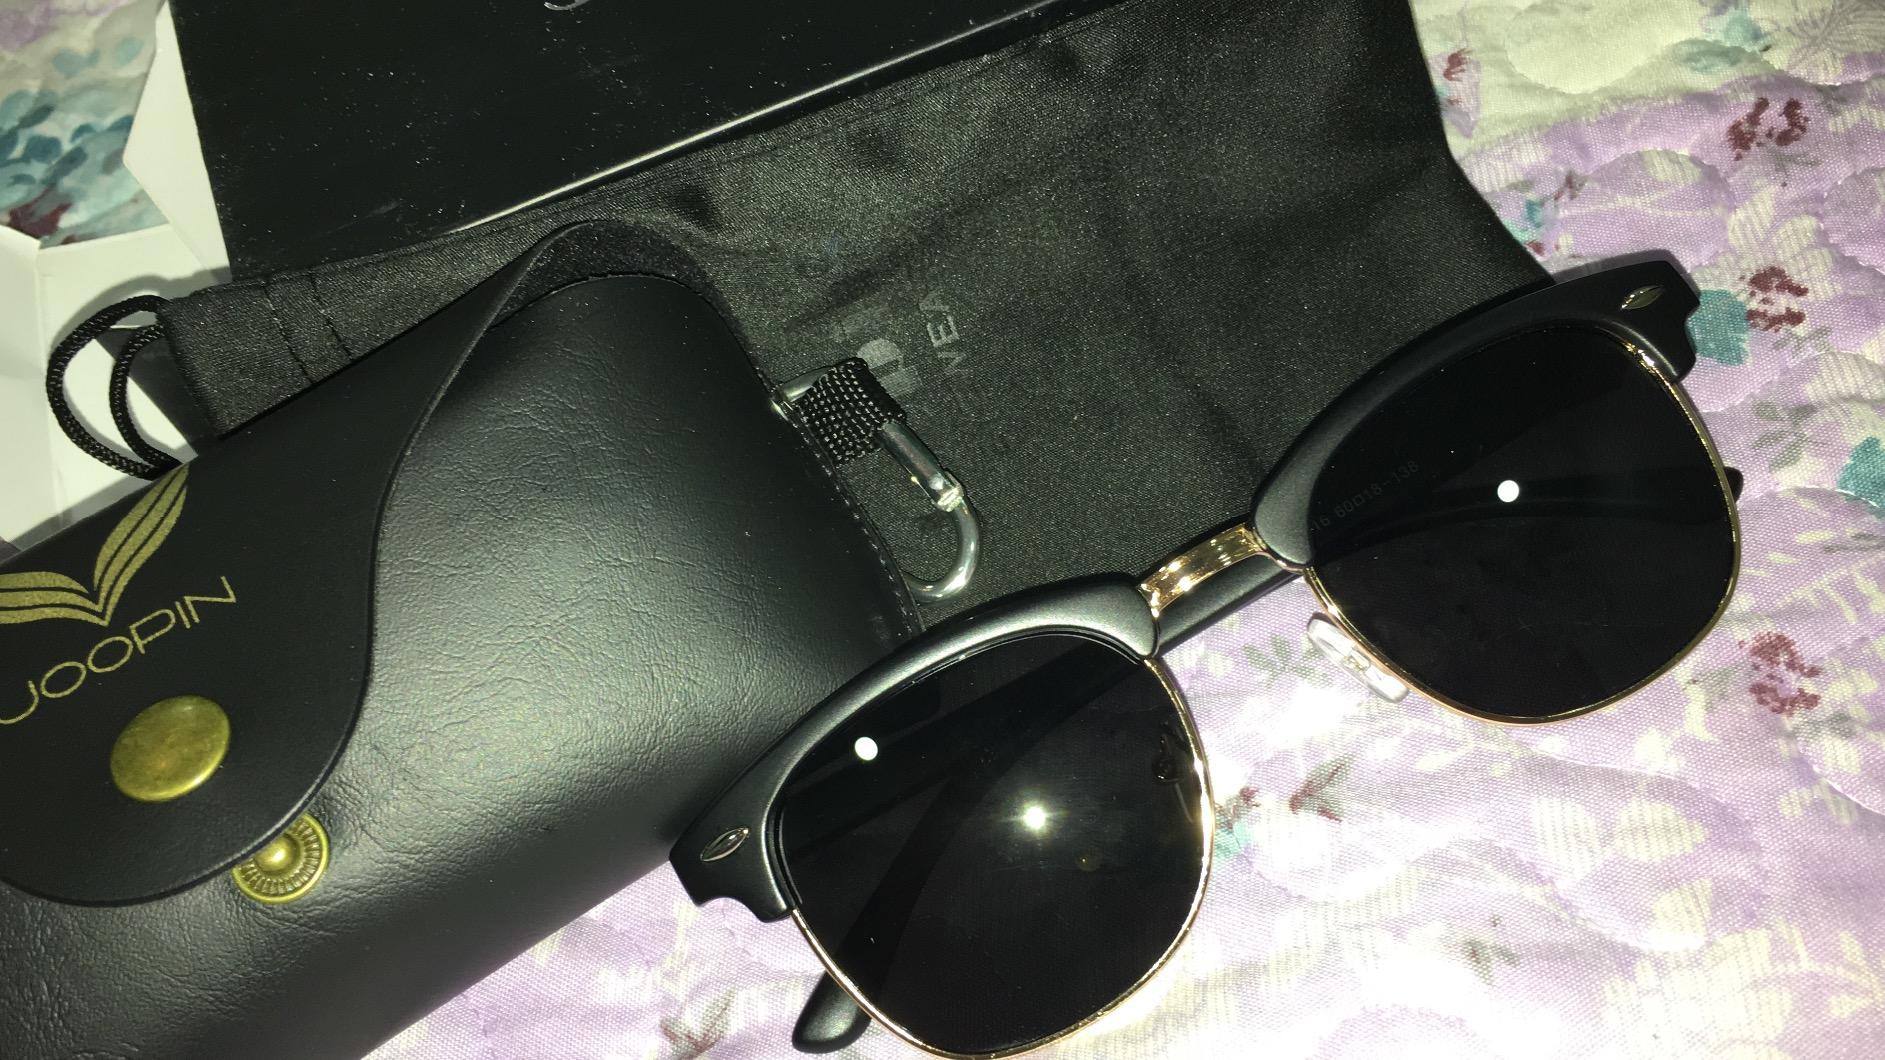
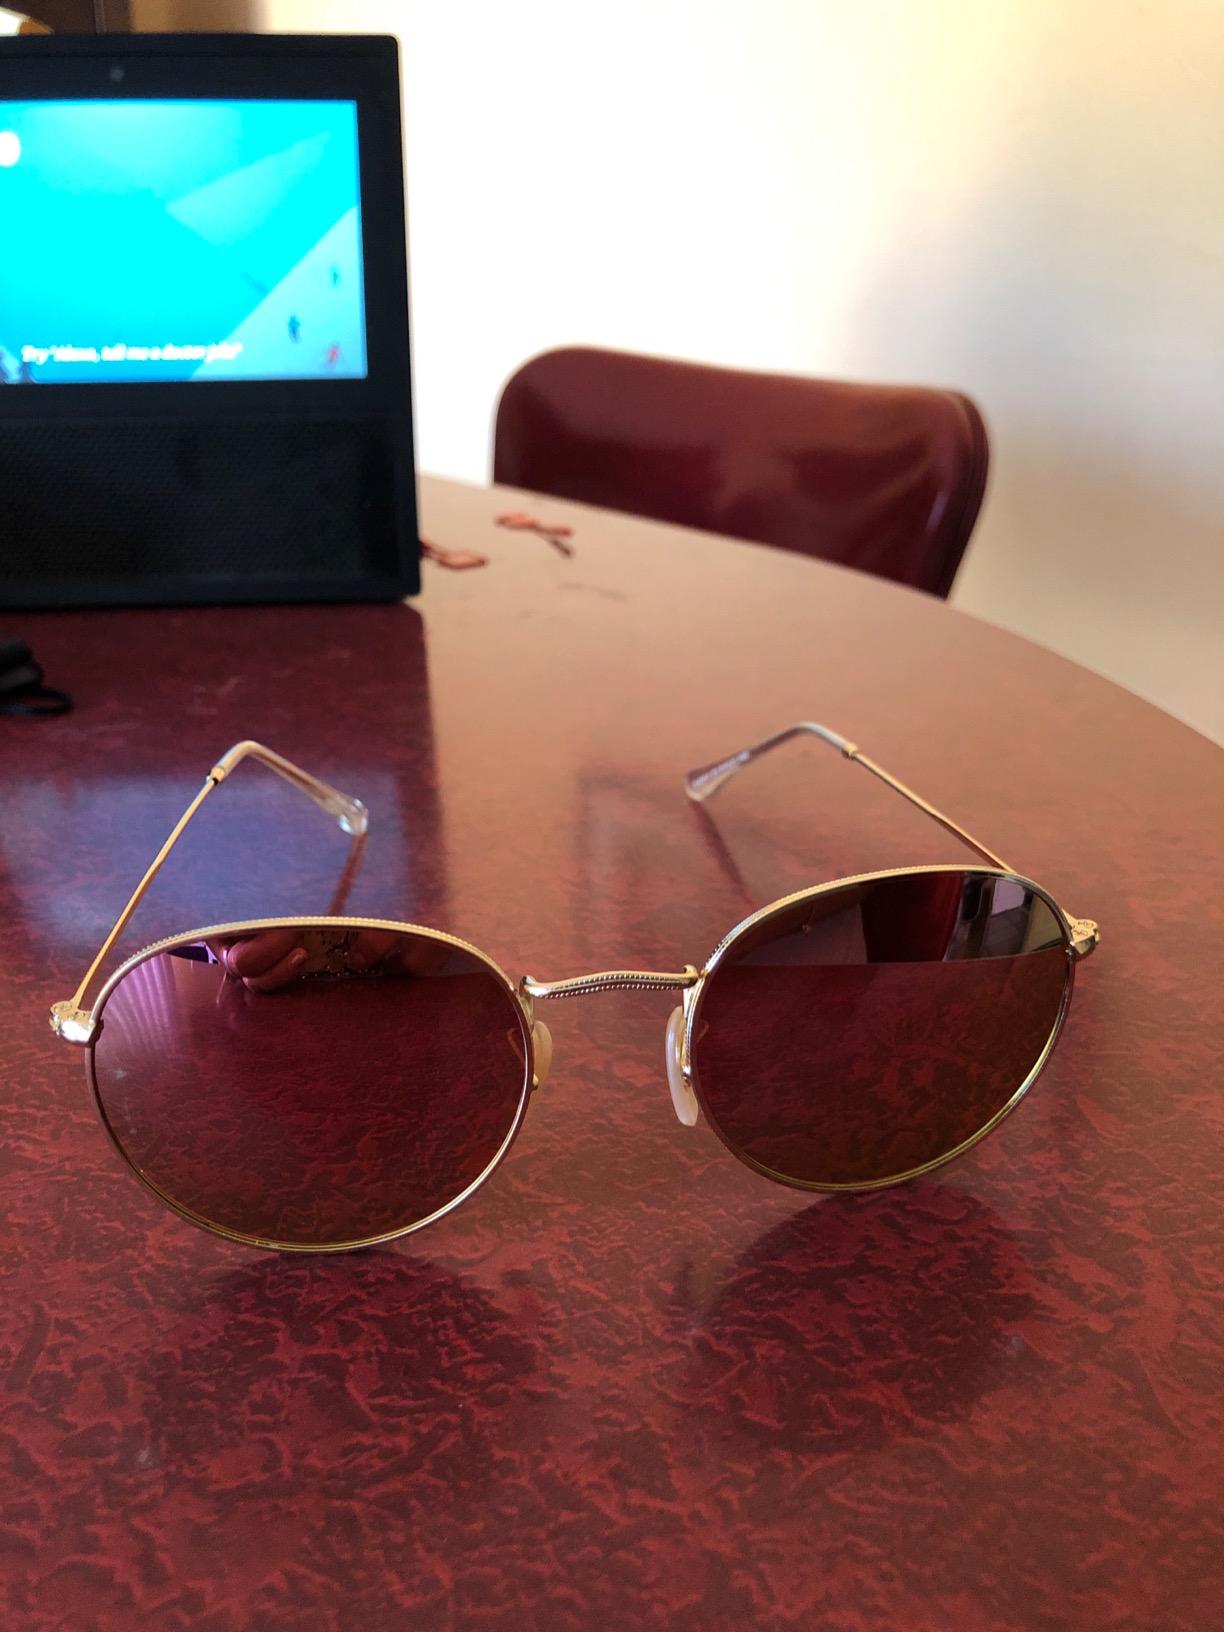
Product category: accessories_sunglasses
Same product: no